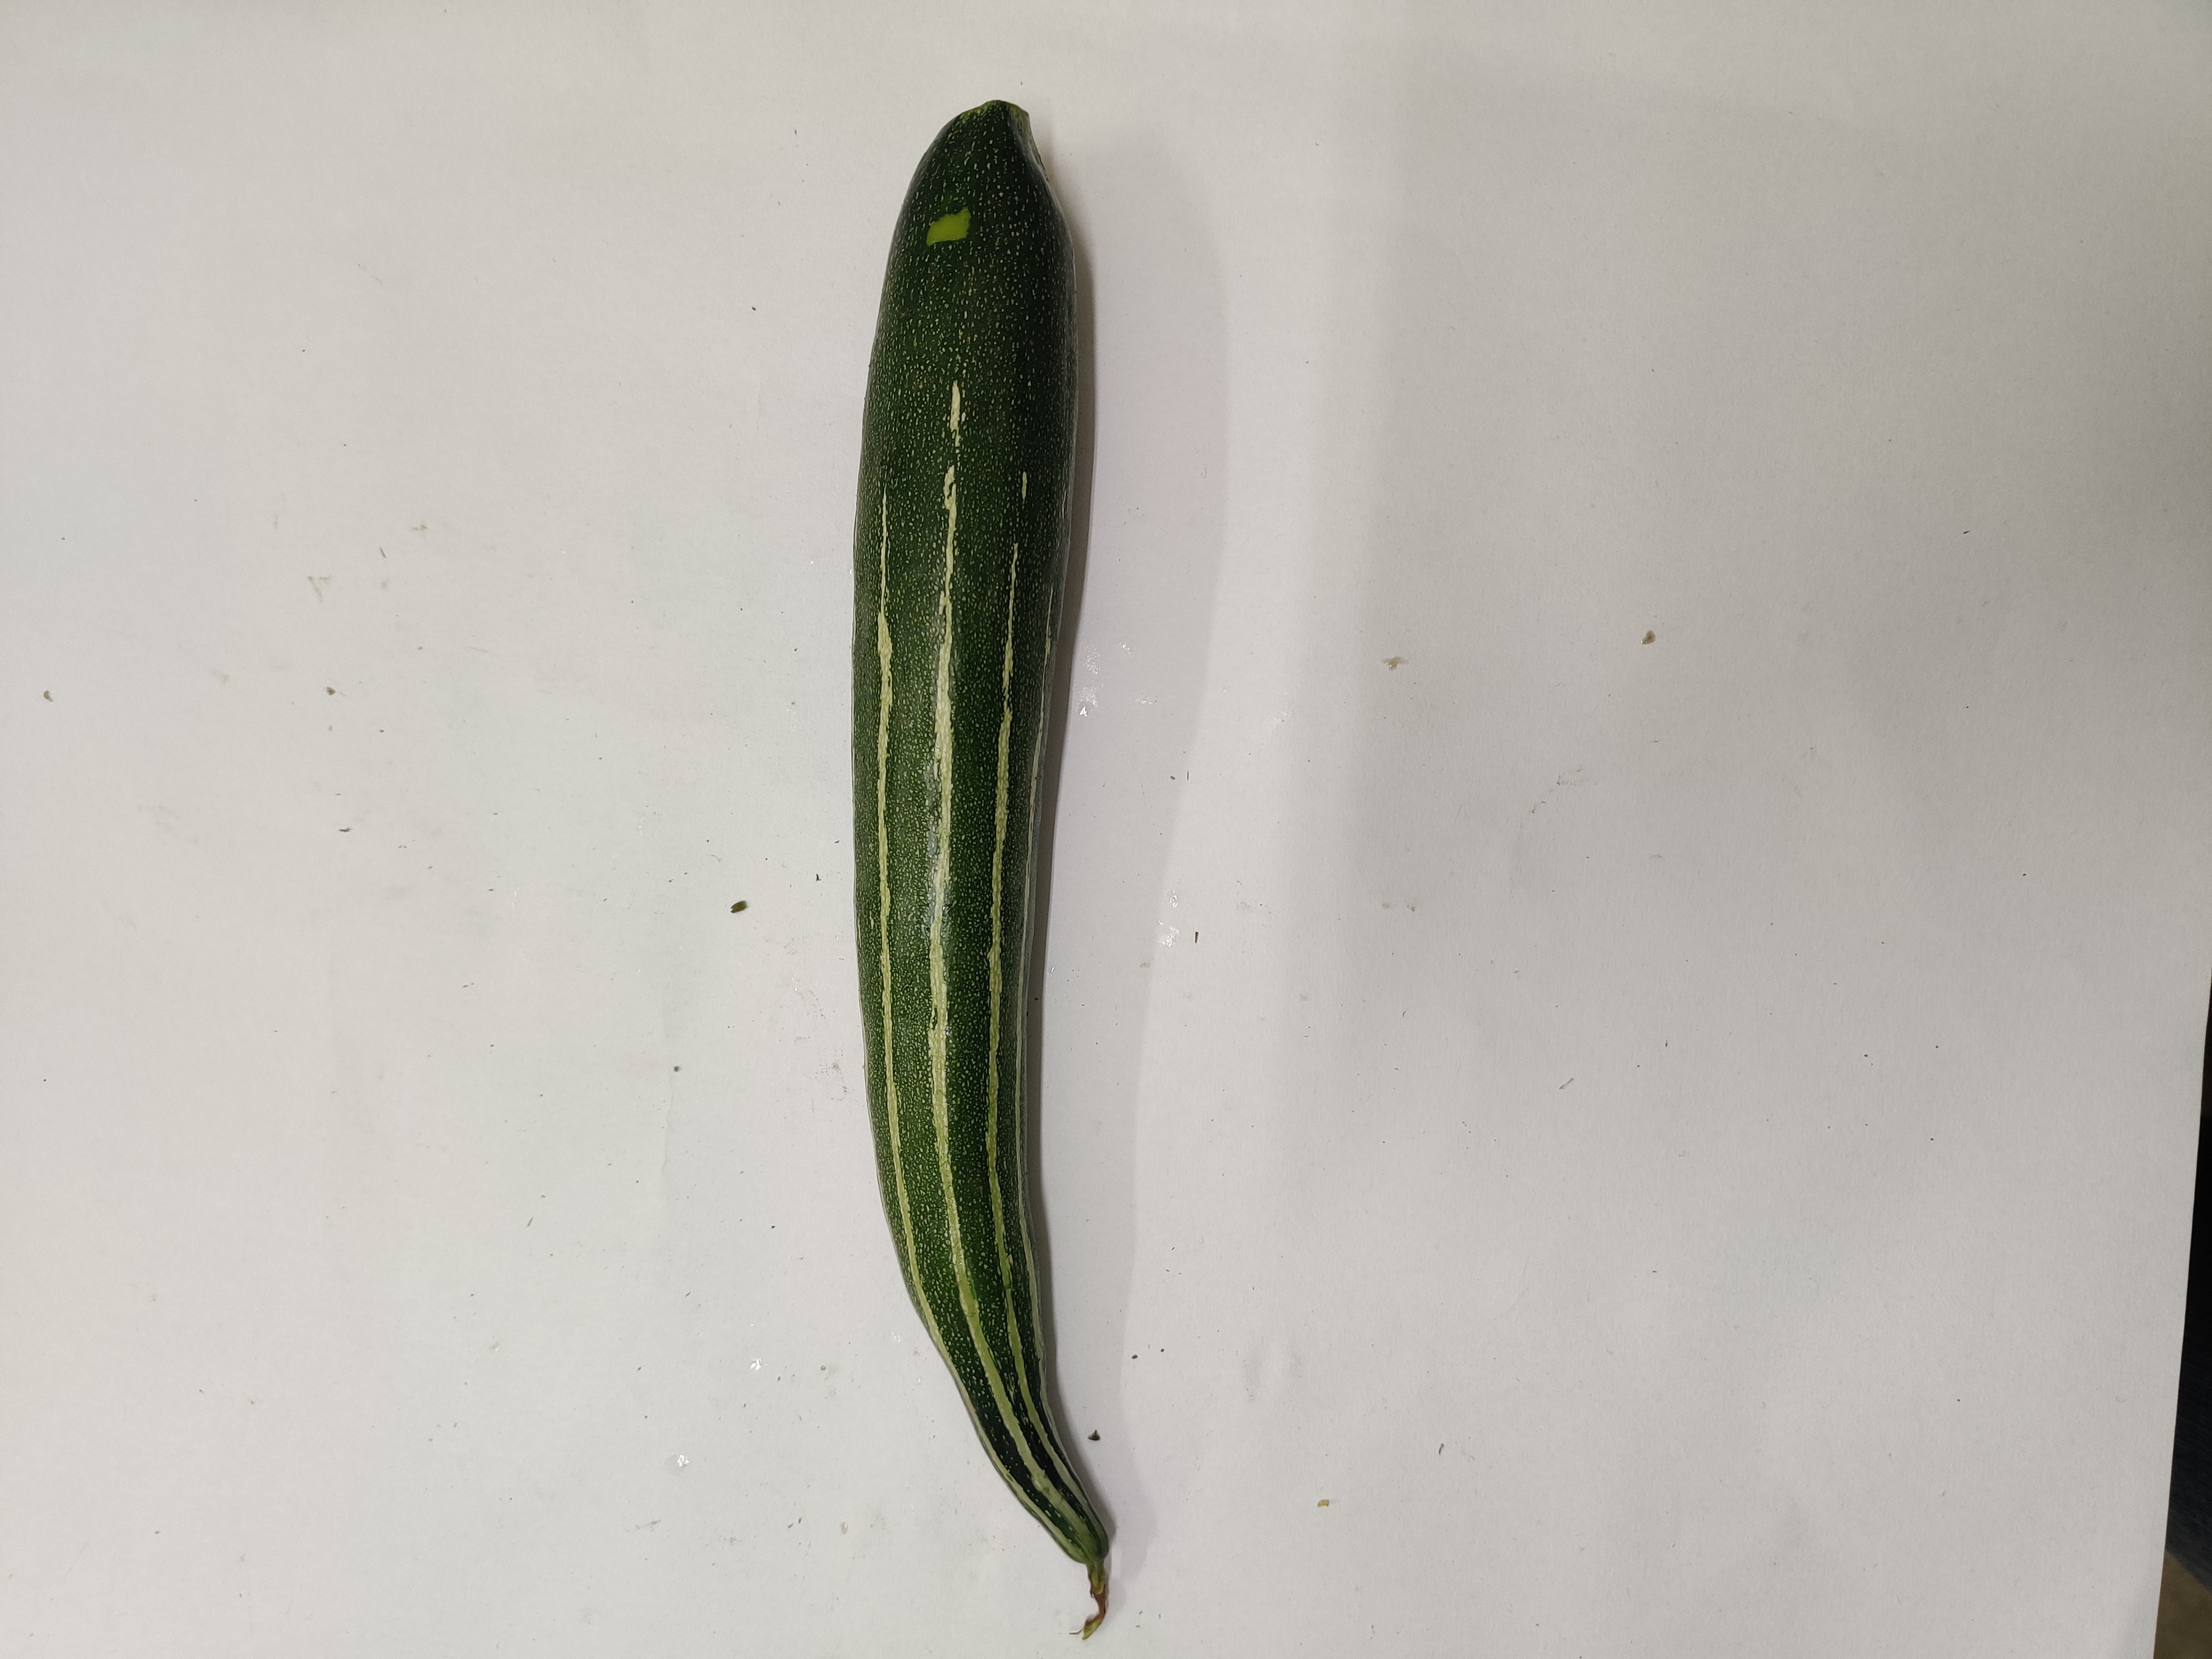
Crop: Snake Gourd
Condition: Fresh